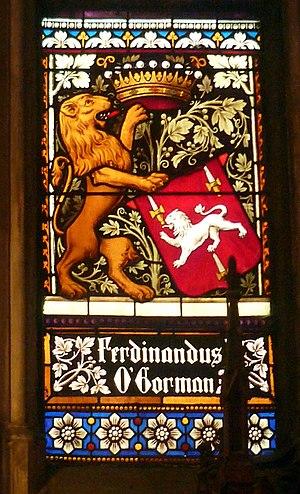
Détail du grand vitrail offert par le comte Ferdinand O'Gorman et la comtesse, née Alix-Marguerite d'Hoffelize. Basilique Saint-Epvre de Nancy. Vers 1865-1870.
Ferdinand Alfred, comte O'Gorman est un propriétaire terrien français, rentier et défenseur de la foi catholique.